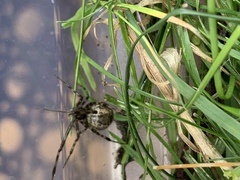
Species: Parasteatoda_tepidariorum